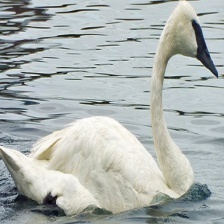
Species: TRUMPTER SWAN
Scientific name: CYGNUS BUCCINATOR
ImageNet parent category: black_swan